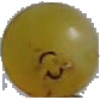
Label: white_grape